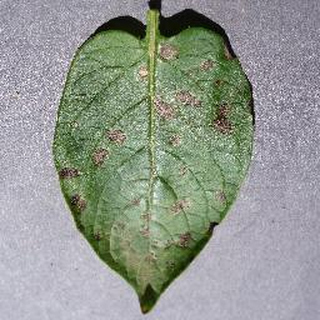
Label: potato_early_blight